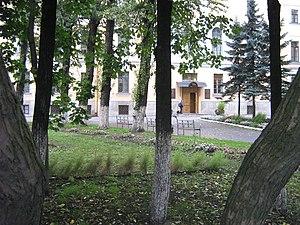
Saint-Pétersbourg. Monastère Saint-Alexandre-Nevski.